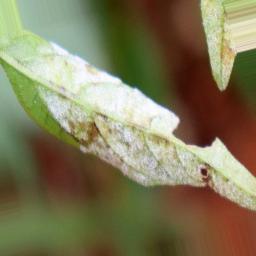
Label: powdery mildew